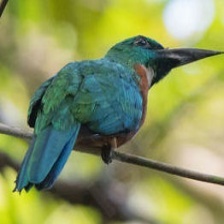
Species: GREAT JACAMAR
Scientific name: JACAMEROPS AUREUS